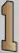
Number: 1